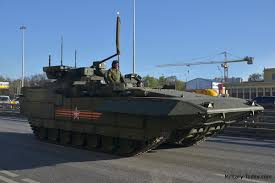
Label: BMP-T15